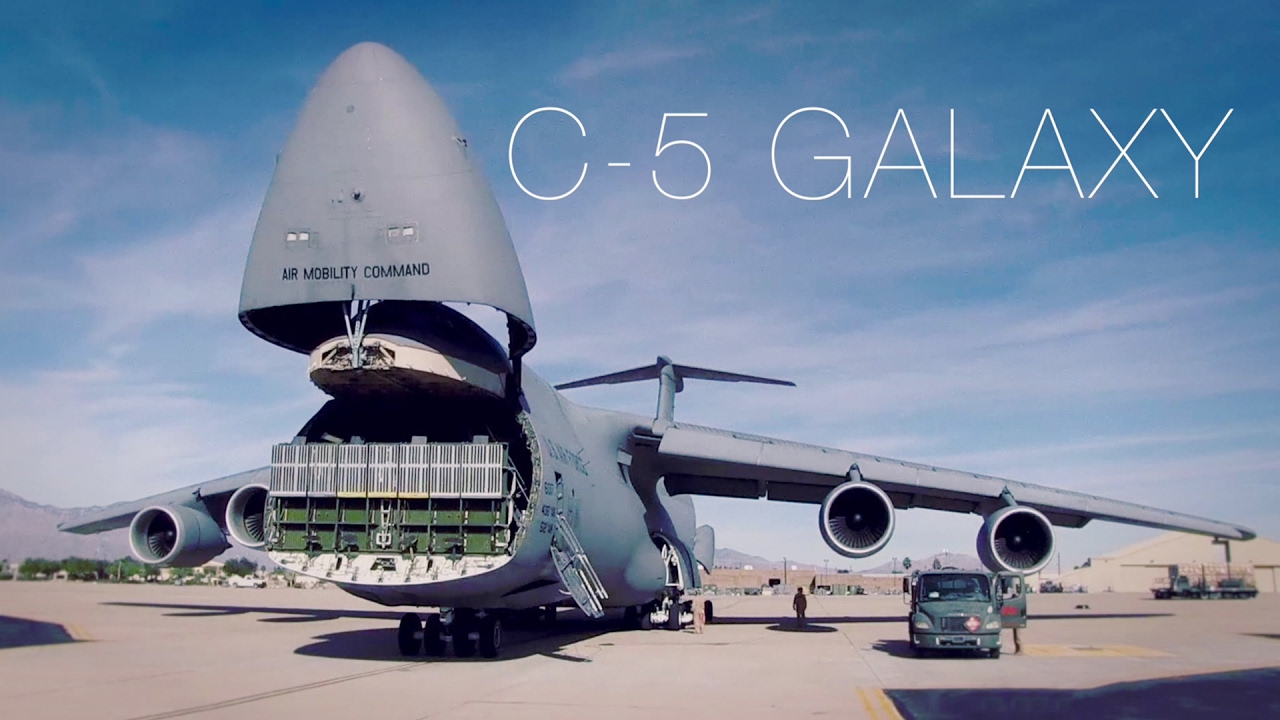
Vehicle type: Planes